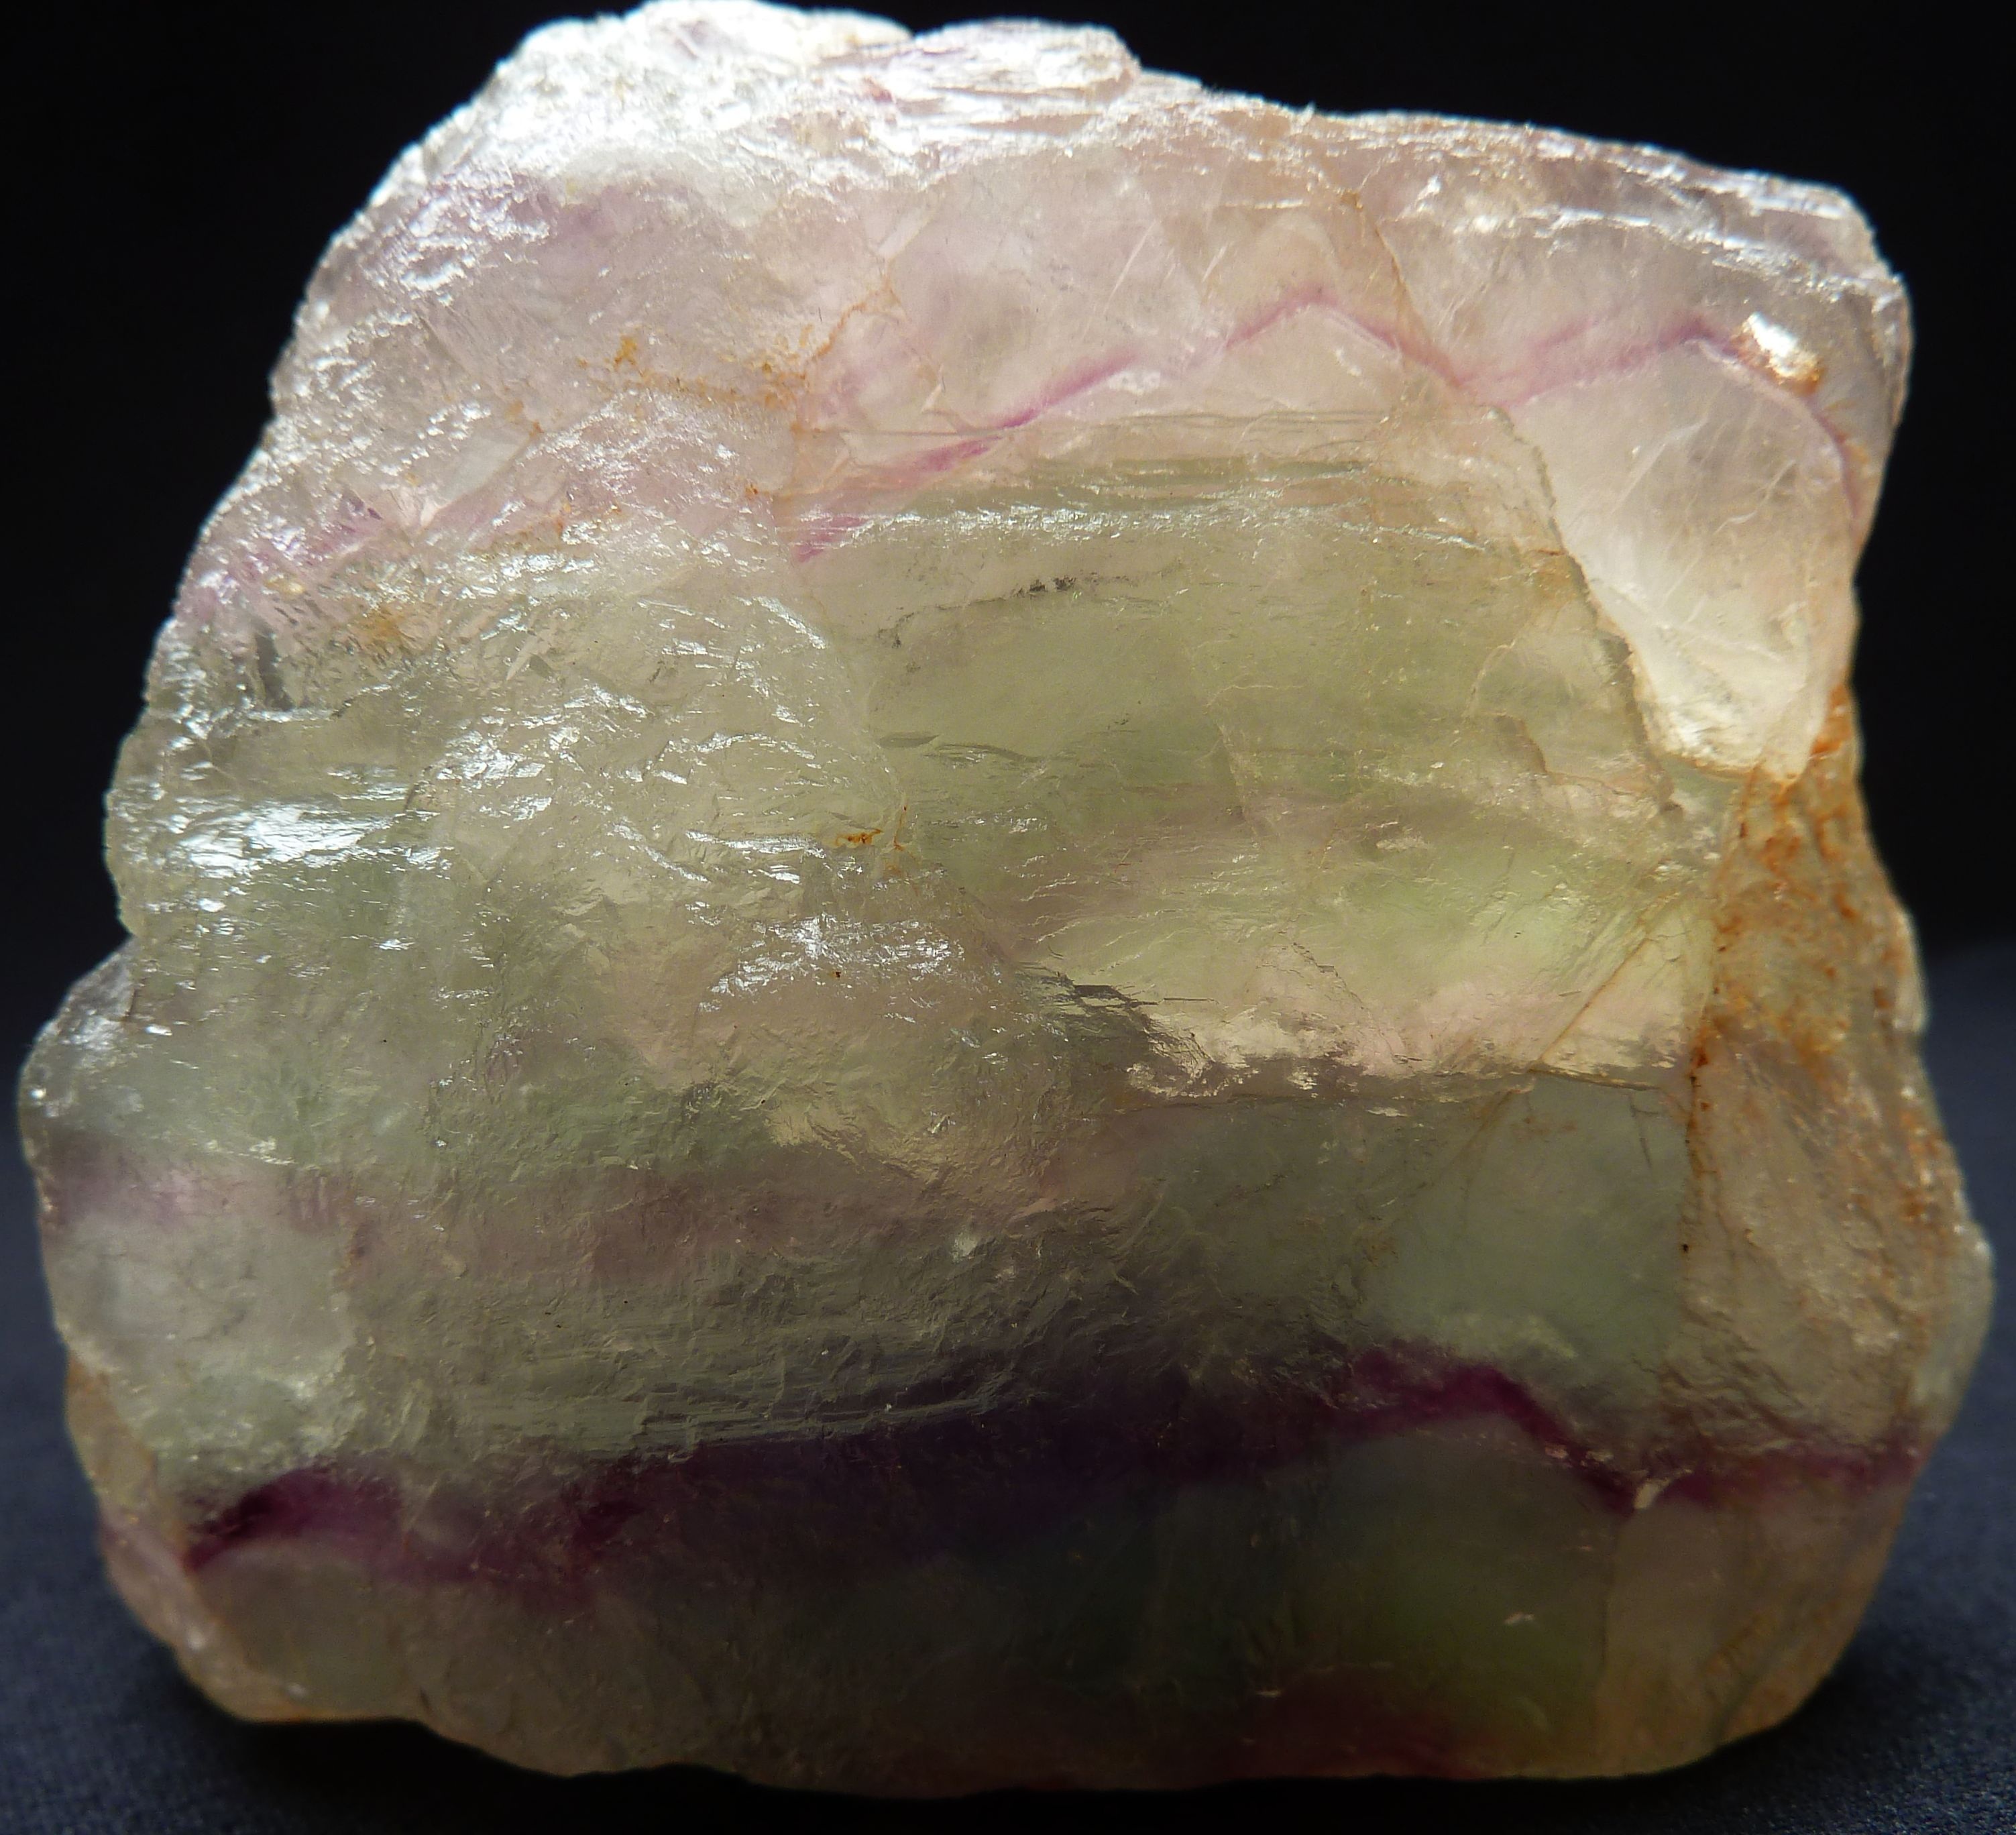
nature, white, stone, decoration, green, yellow, medicine, pink, deco, jewellery, rocks, art, decorative, violet, bright, beauty, amethyst, gem, ore, crystal, late, bless you, shimmer, gemstone, mineral, quartz, feldspar, decorate, fluorite, healing stone, semi precious stone, valuable, naturopathy, protective stone, gem buyer, fluorspar, glass gloss, colorless, transparent to opaque, honigspat, calcium fluoride, halide, fashion accessory